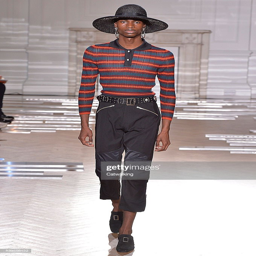
a model walks the runway at the summer fashion show during london menswear fashion week .